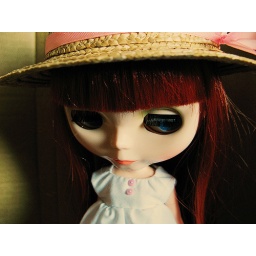
A new dress I've made for Gemma and a lovely hat I found in an arts and crafts store =)